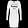
Label: Dress